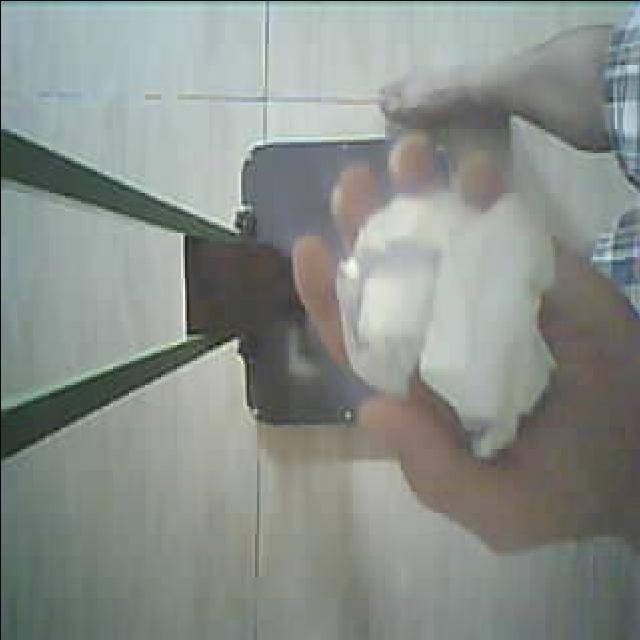
Label: tissues